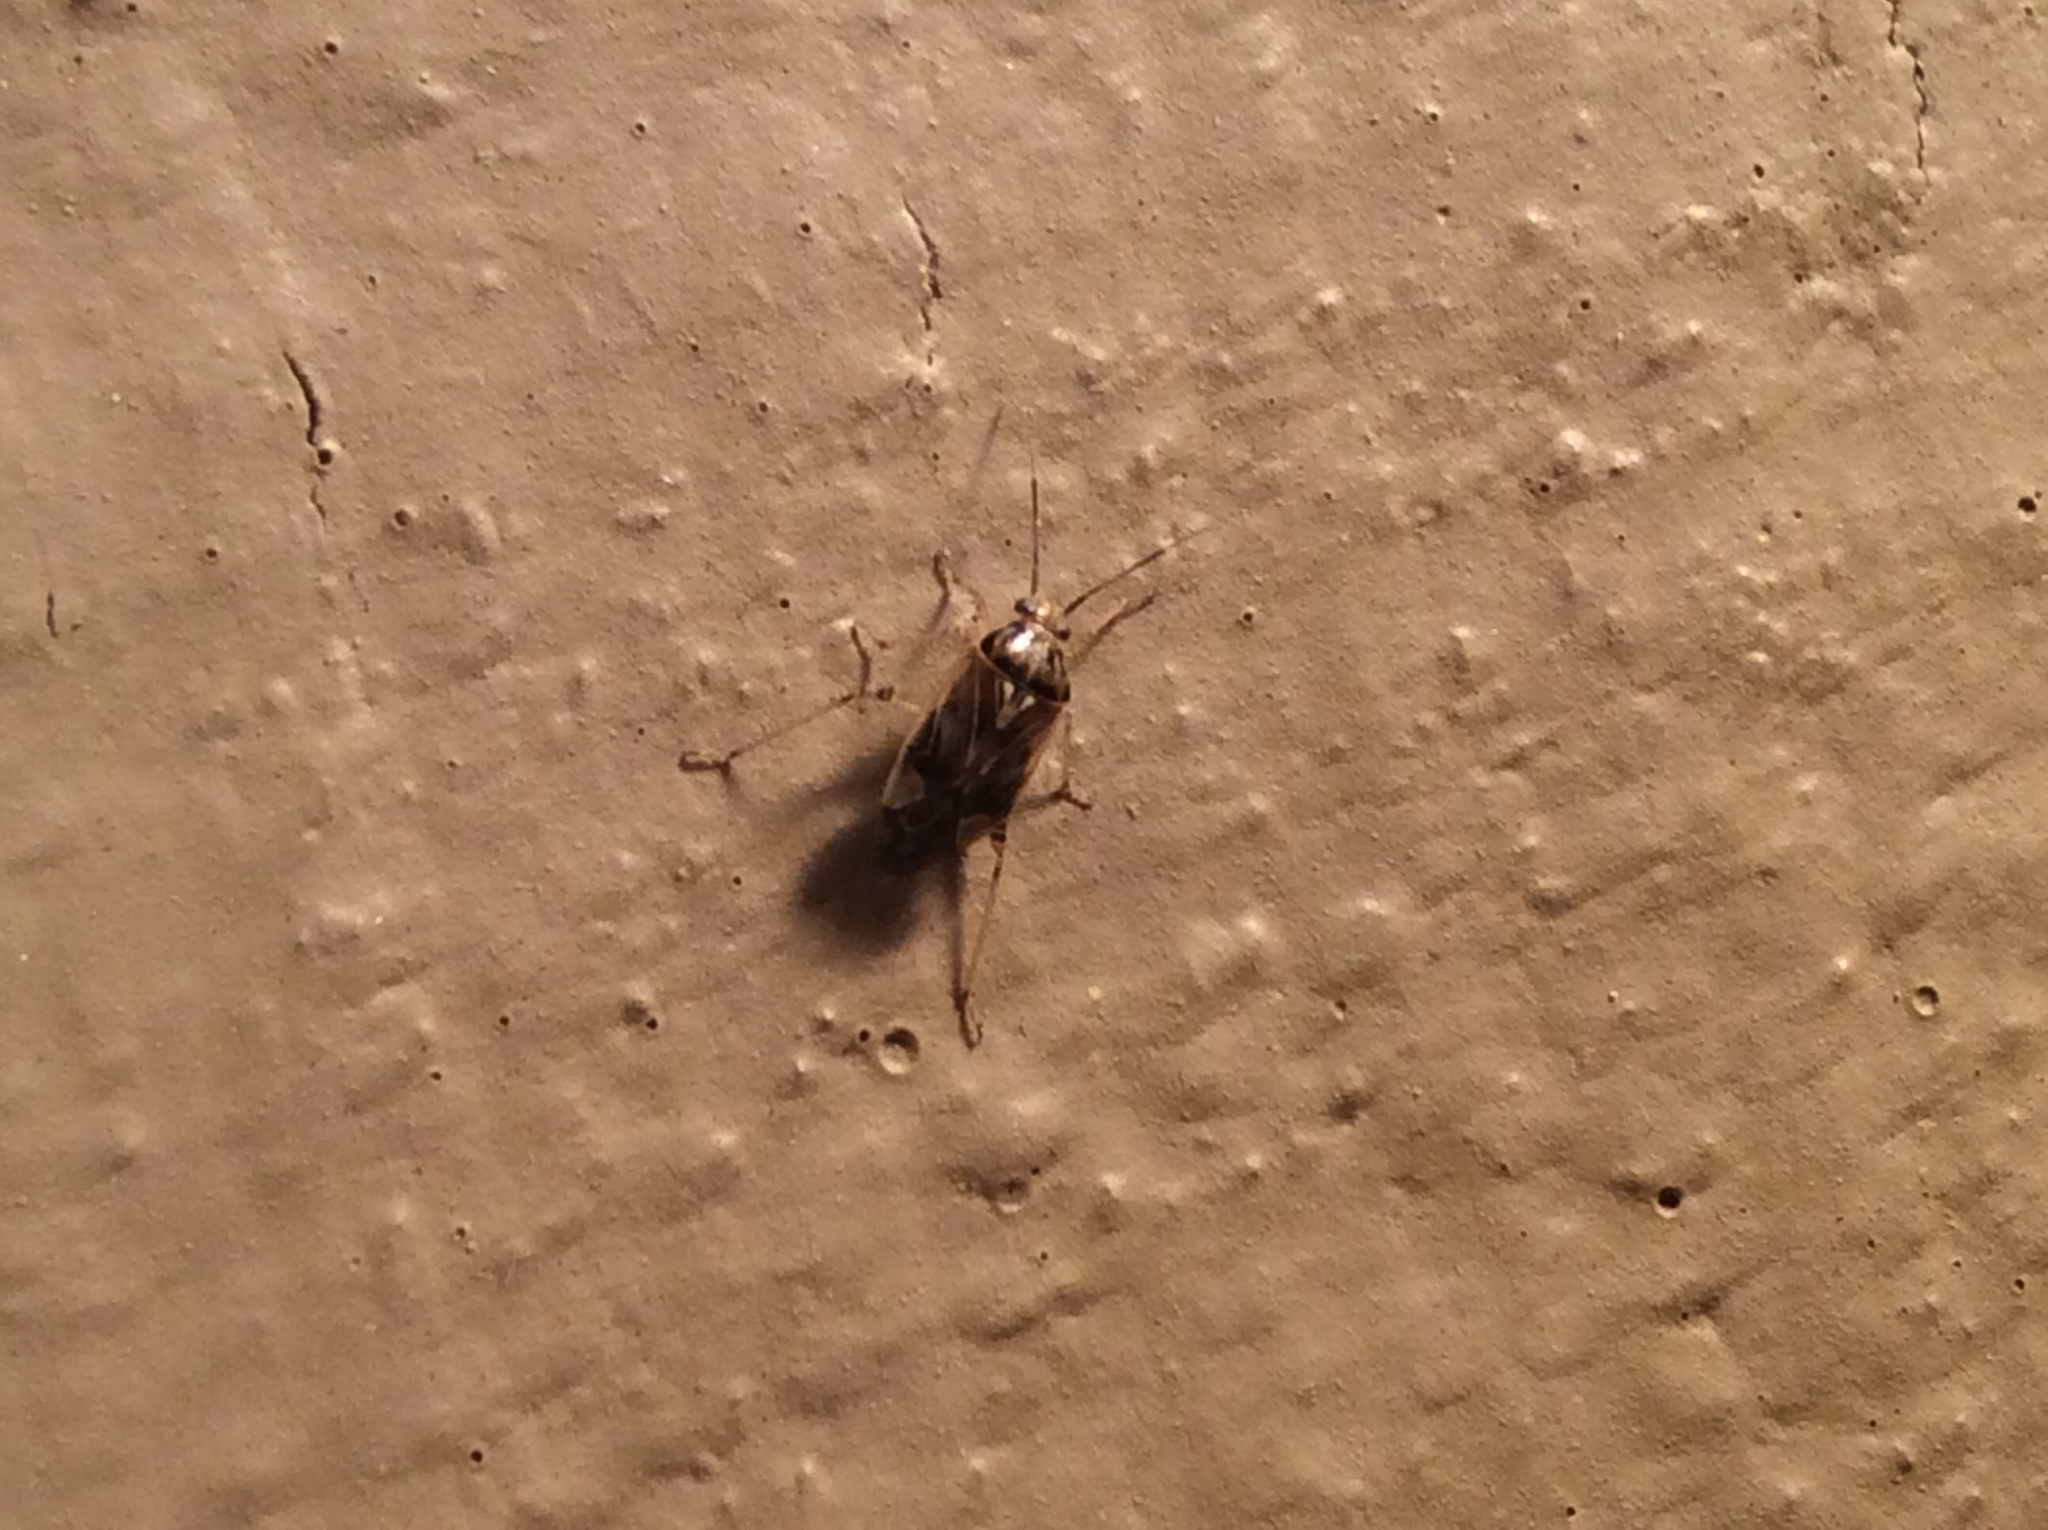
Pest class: lygus_bug